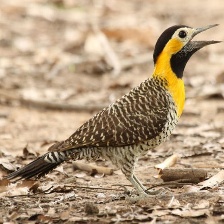
Species: CAMPO FLICKER
Scientific name: COLAPTES CAMPESTRIS